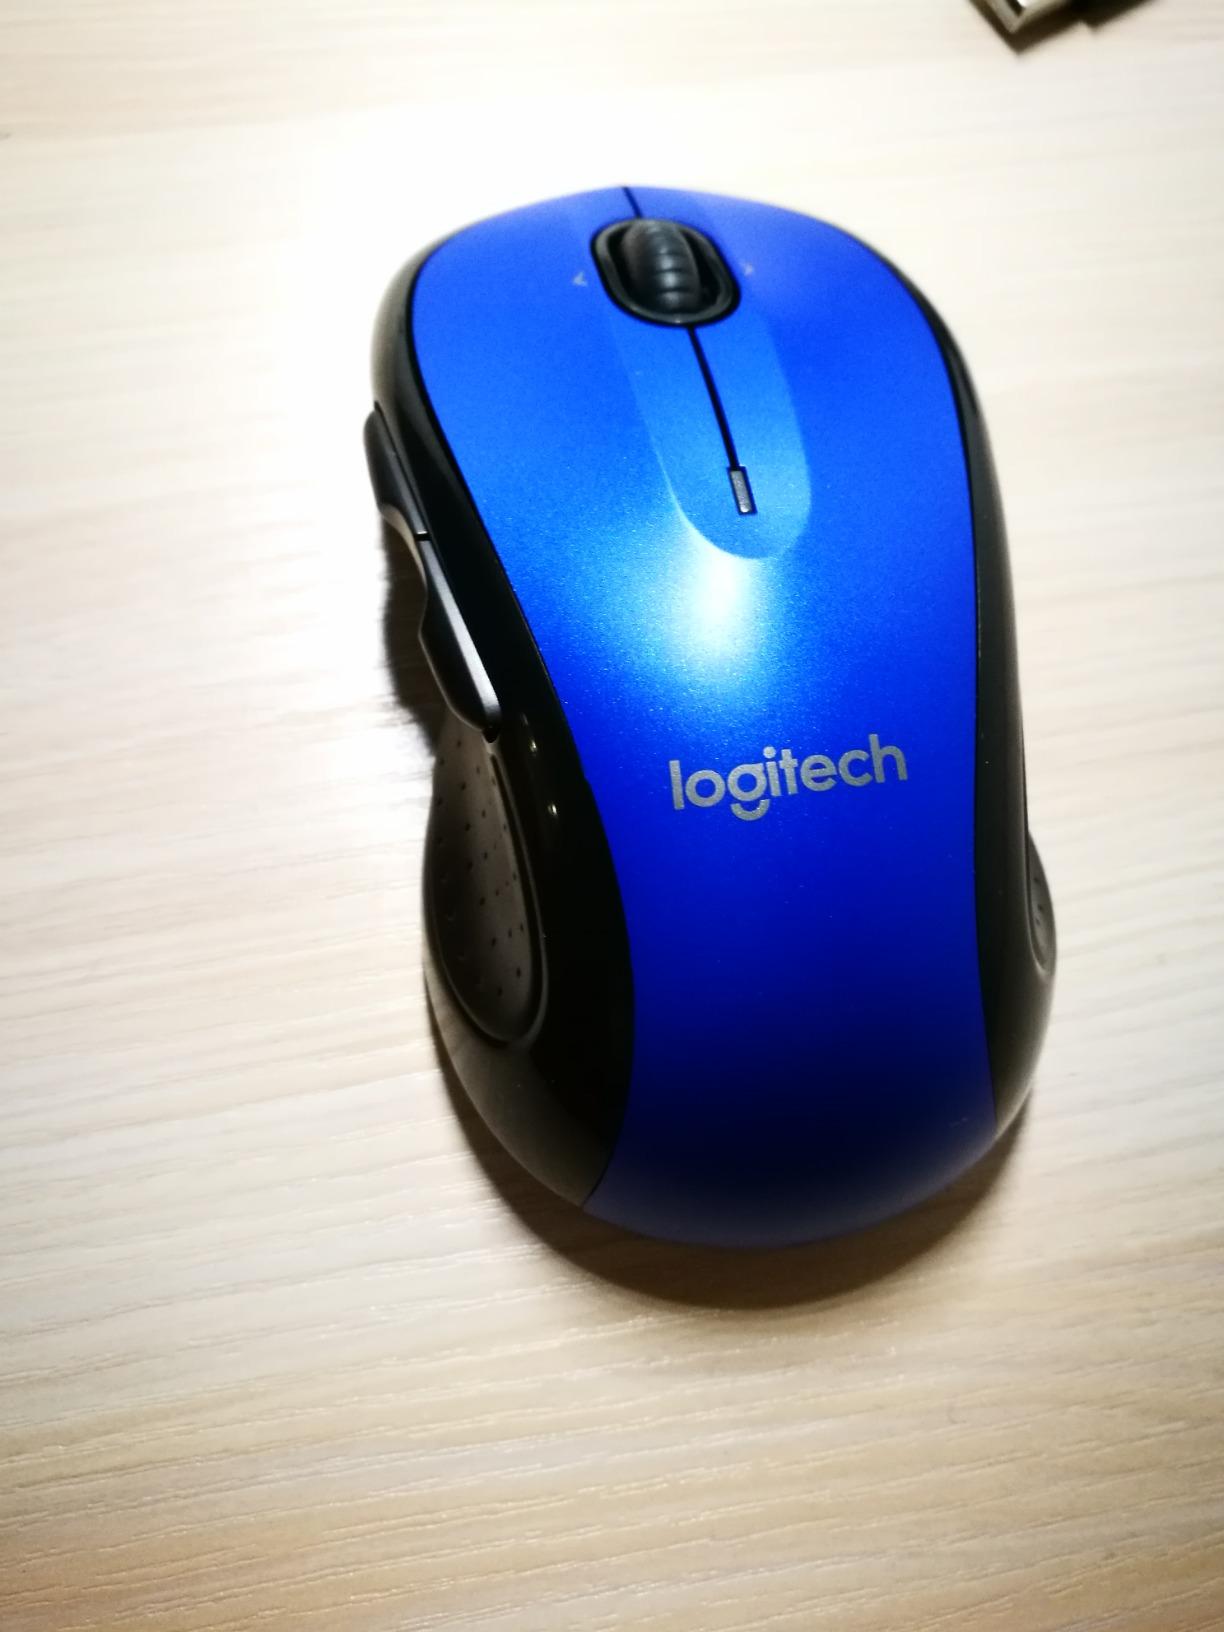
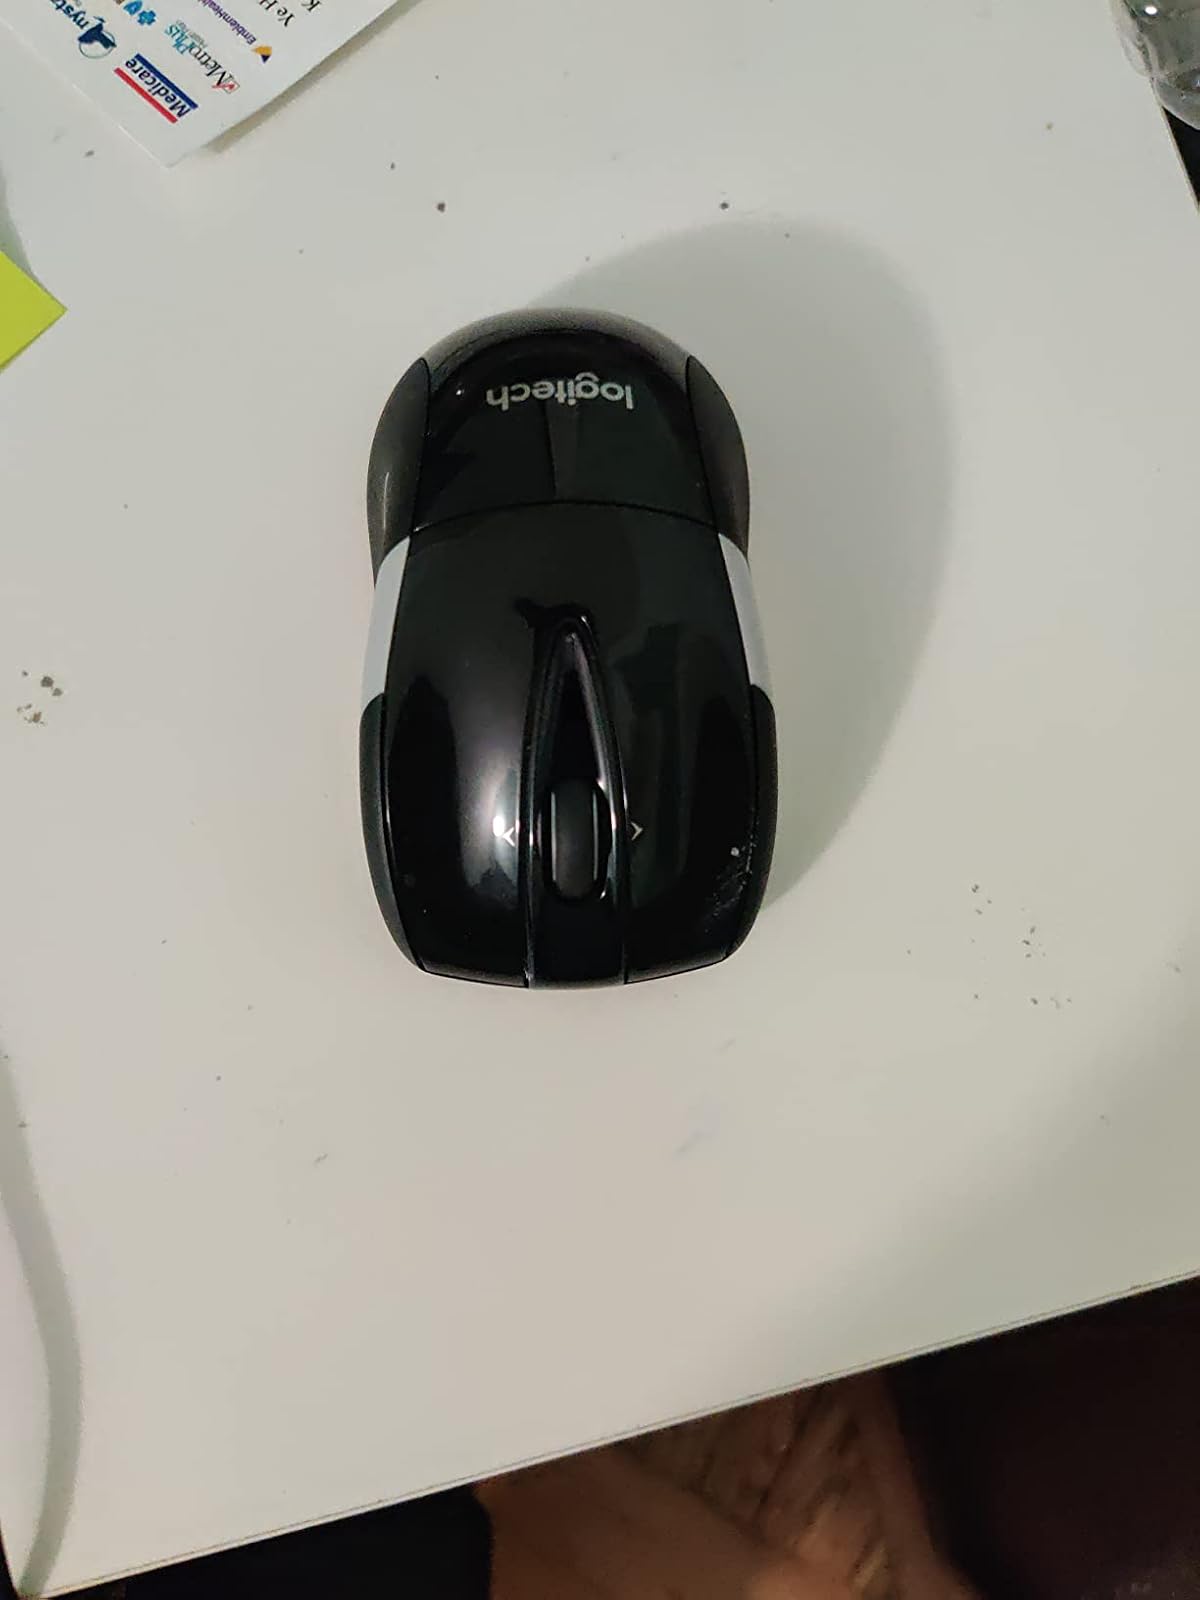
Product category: mouse
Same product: no